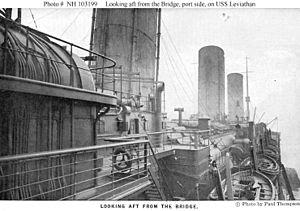
Le Vaterland, plus tard rebaptisé Leviathan, est un paquebot transatlantique allemand puis américain, construit par les chantiers Blohm & Voss pour la compagnie maritime Hamburg America Line. C'est le deuxième navire d'une série de trois paquebots, avec l’Imperator et le Bismarck.